Waqar Younis

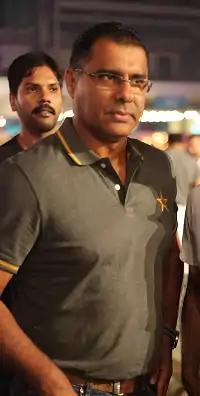
Waqar Younis at the launch of PSL in 2015

Waqar Younis Maitla HI (Punjabi, ; born 16 November 1971) is a Pakistani cricket coach, commentator and former cricketer who captained Pakistan national cricket team. A right-arm fast bowler, he is widely regarded as one of the greatest bowlers of all time. He is the former head coach of the Pakistani cricket team. He was a part of the squad which finished as runners-up at the 1999 Cricket World Cup.